Beneficência Portuguesa de Porto Alegre

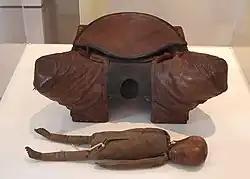
Model of pelvis and puppet used by Dr. Gabriel Schlatter in the beginning of XX century to teach technical procedures for a successful childbirth. Museum of the History of Medicine, Porto Alegre, Brasil.

Currently, the historical building houses the Museum of the History of Medicine of Rio Grande do Sul, created in October 2006 by the Medical Union of Rio Grande do Sul, with a collection that includes thousands of pieces, including surgical tools from the 19th century, old medicine bottles and boxes, and handmade microscopes, in addition to a bibliographic collection of more than four thousand titles, including the "Archivos Rio-Grandenses de Medicina" (a renowned medical journal from the first half of the 20th century), and old theses from students at the UFRGS School of Medicine.